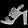
Label: Sandal